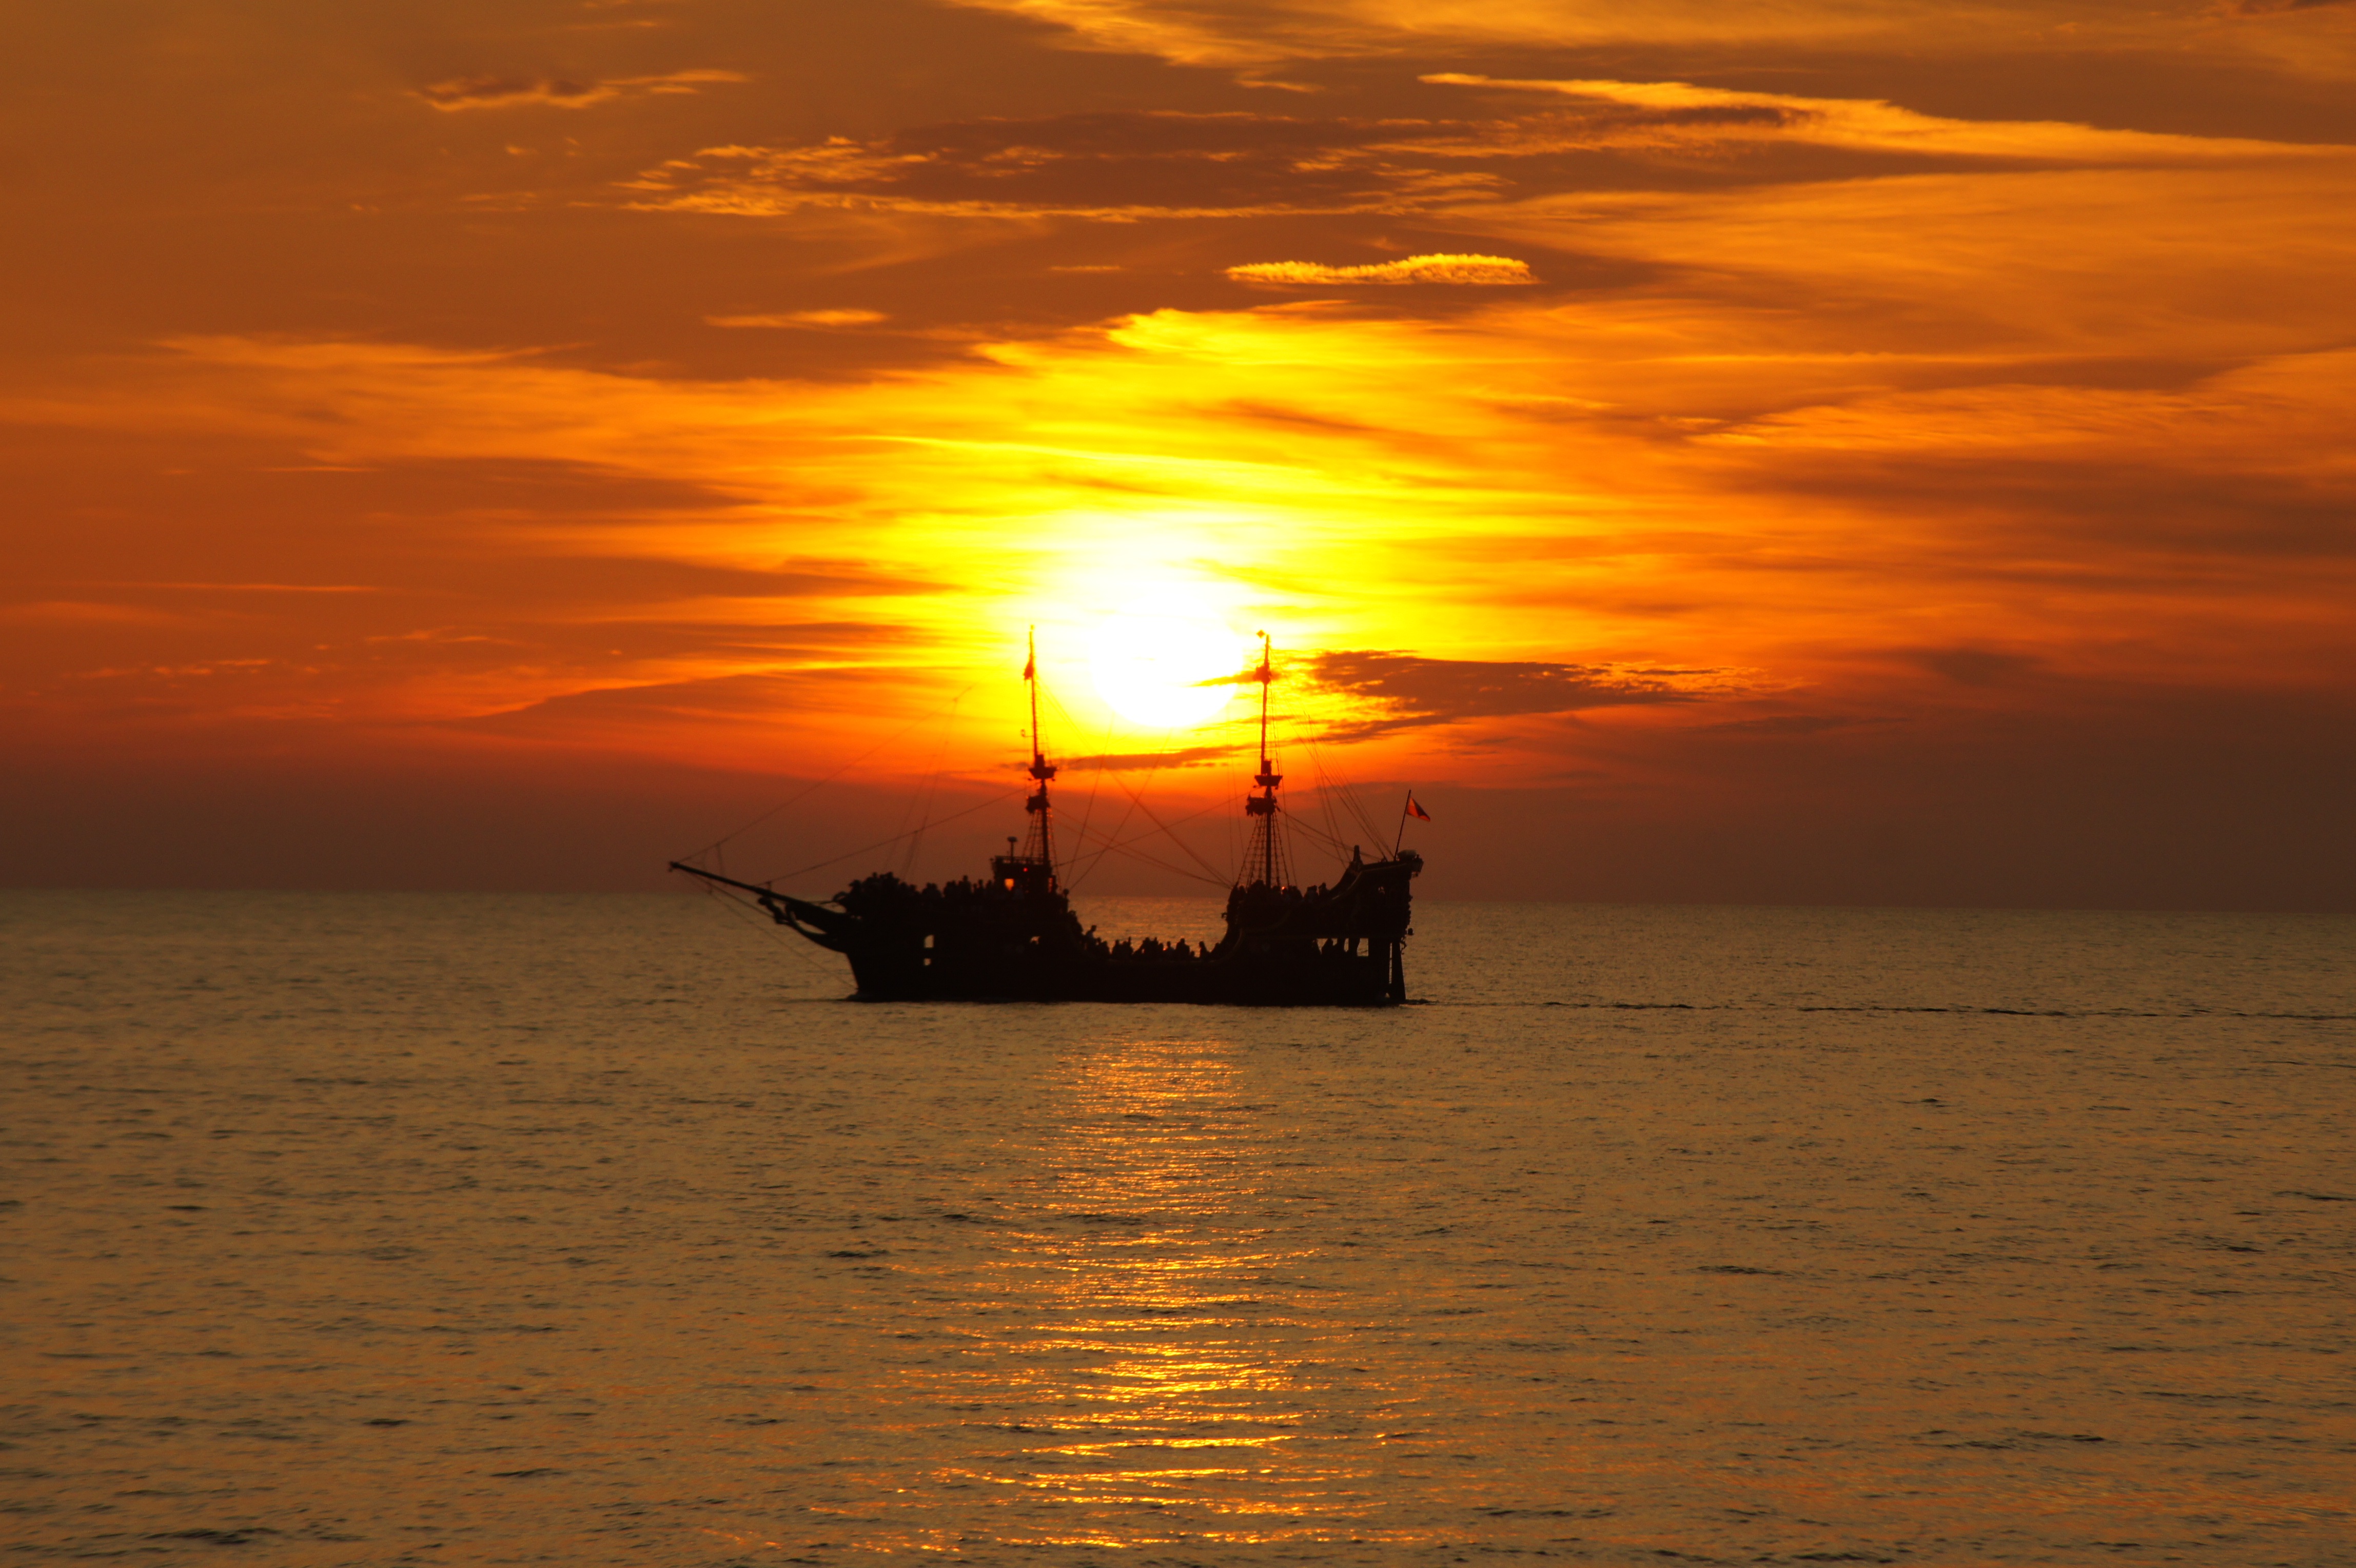
beach, sea, coast, ocean, horizon, sun, sunrise, sunset, sunlight, morning, dawn, ship, summer, dusk, evening, bay, holidays, the sun, afterglow, the baltic sea